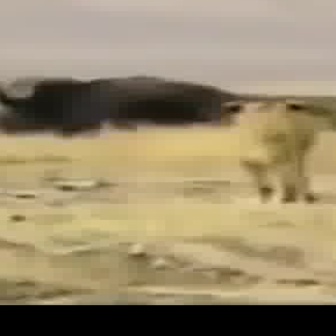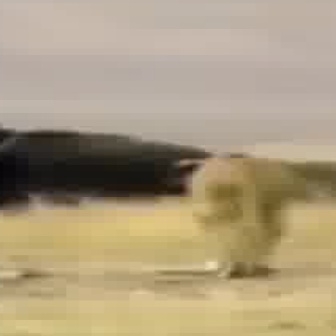
  Please identify the target specified by the bounding box [217,98,324,205] in the first image and locate it in the second image. Return the coordinates in [x_min,y_min,x_max,y_max] format.
Answer: [163,146,297,280]